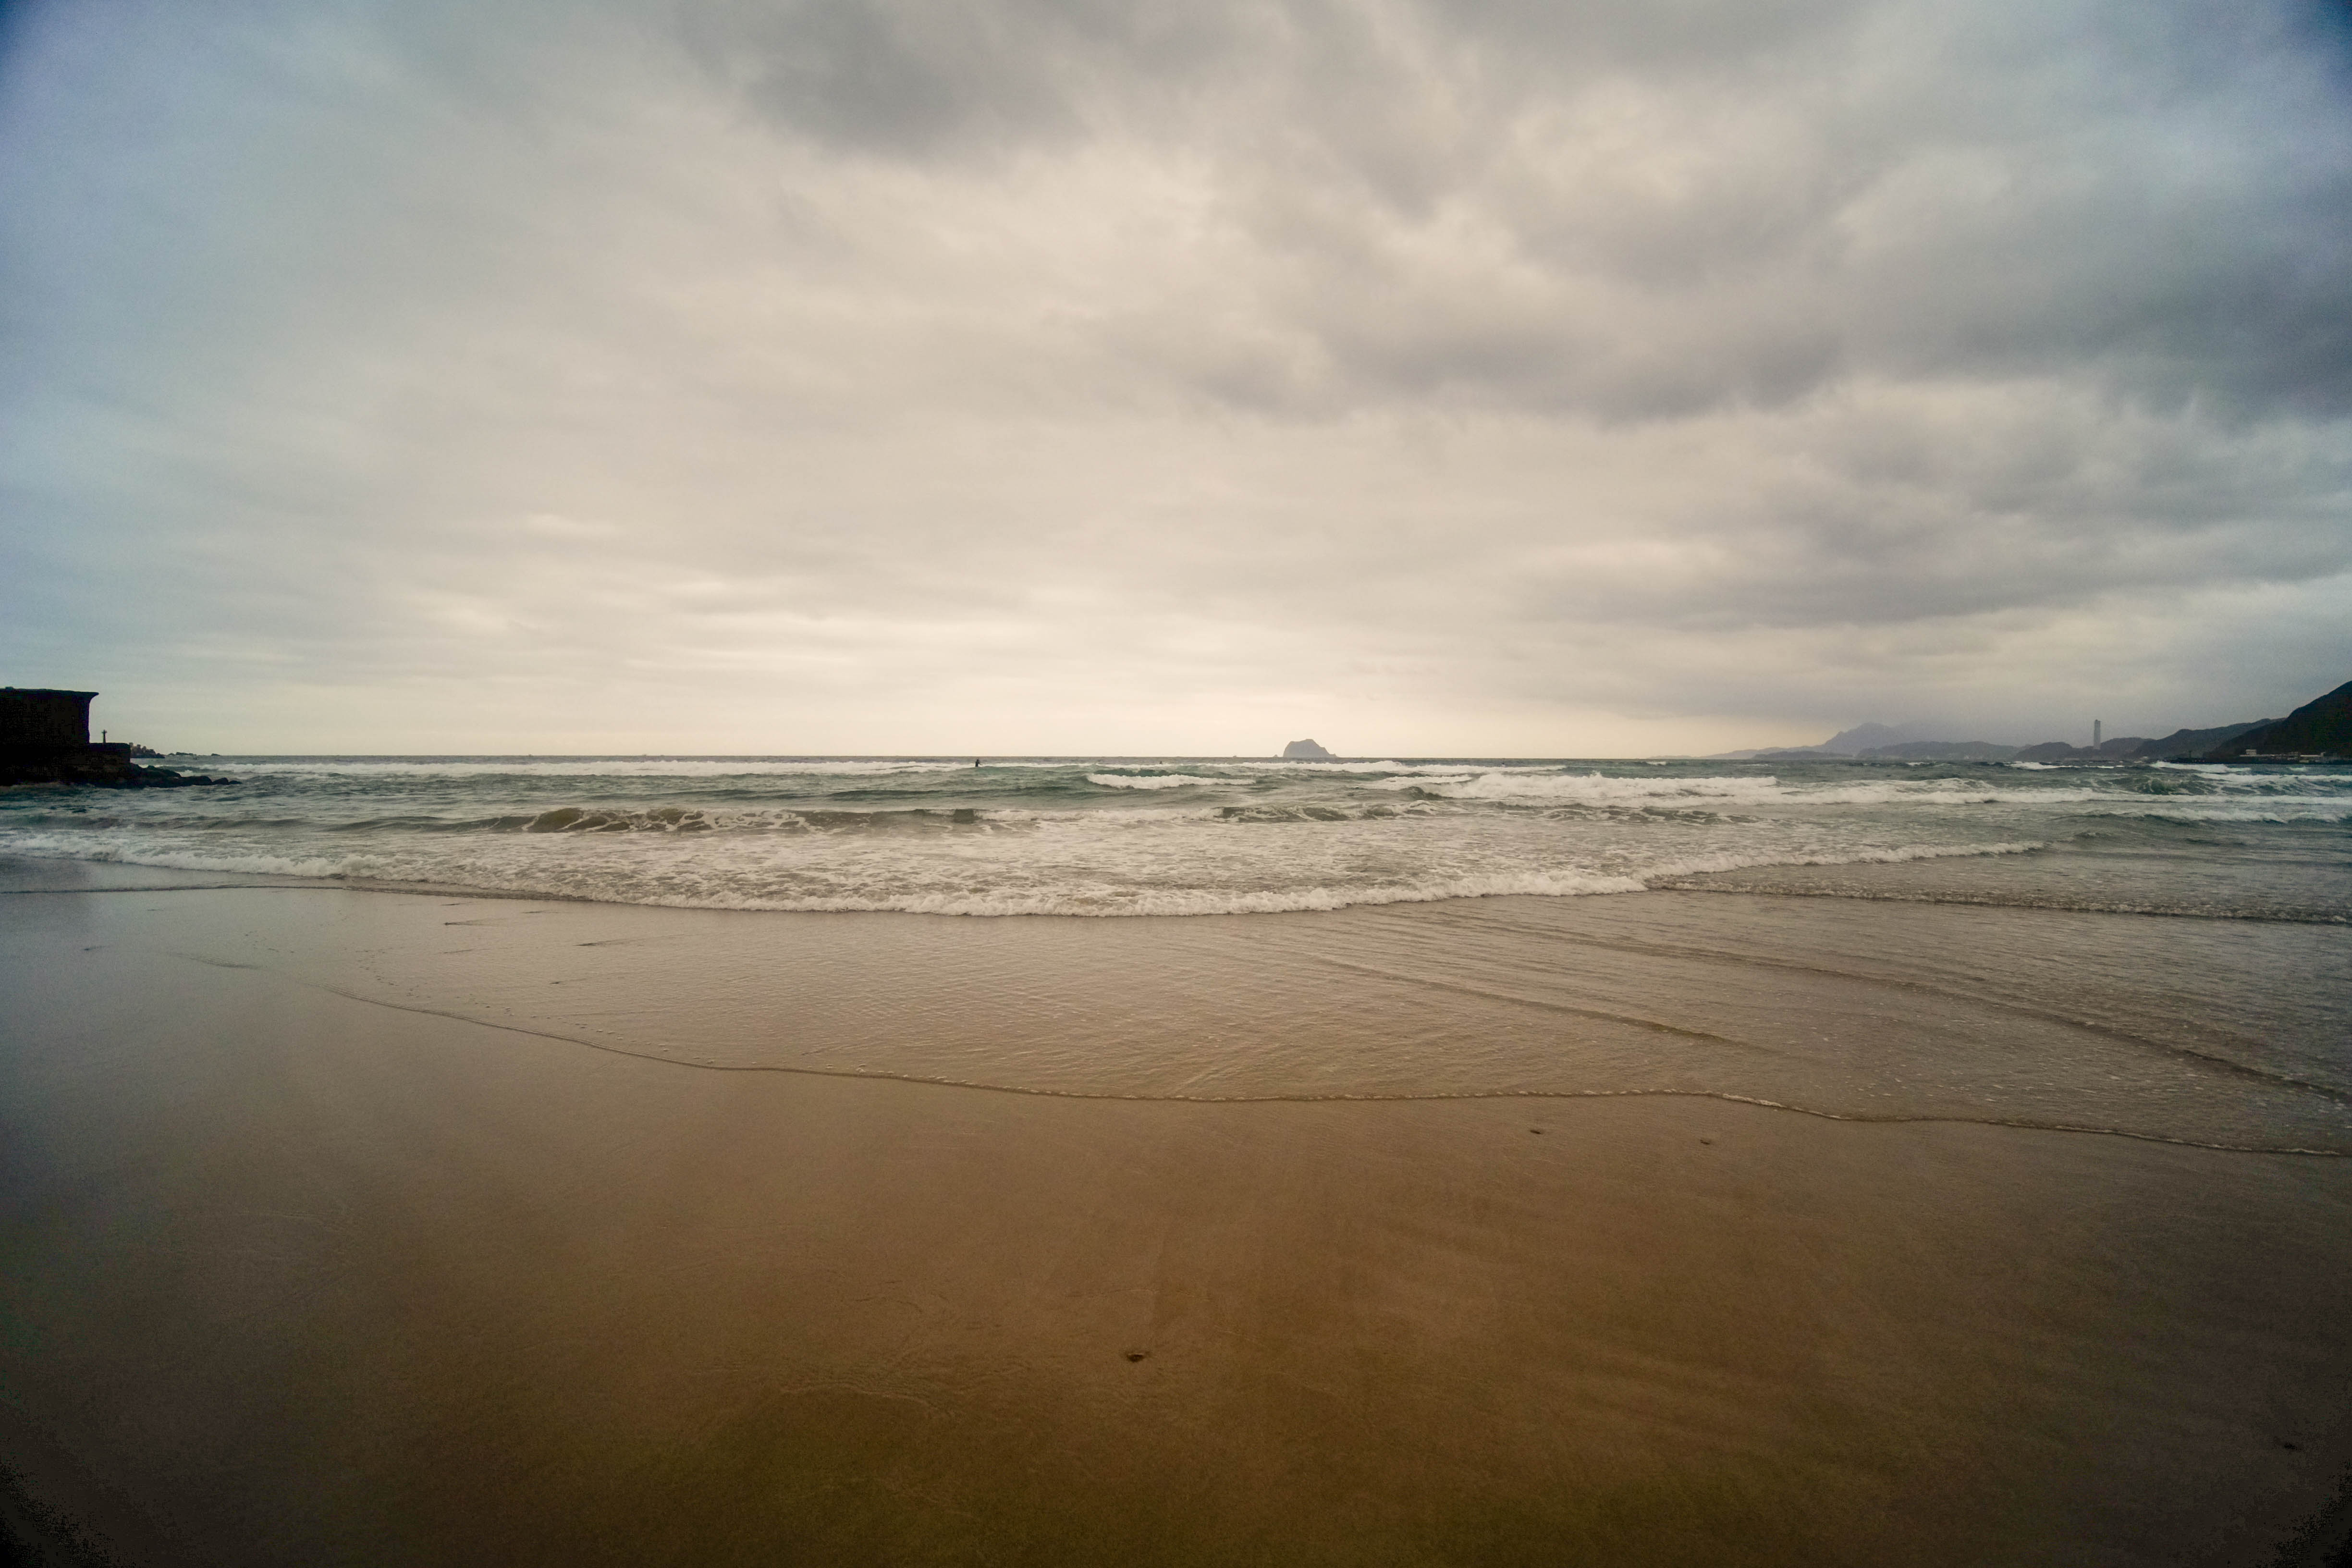
beach, morning, light, vision, sky, body of water, sea, water, ocean, cloud, horizon, wave, coast, shore, wind wave, sand, calm, tide, atmosphere, photography, coastal and oceanic landforms, landscape, vacation, bay, evening, meteorological phenomenon, reflection, wind